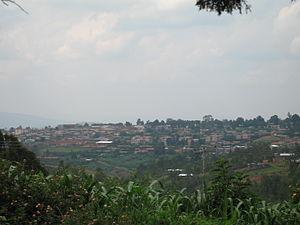
Gitega est la capitale et la seconde plus grande ville du Burundi, située à l'est de Bujumbura comptant actuellement une population de plus de cent mille habitants. C'est la capitale de la province de Gitega, une des 18 provinces du pays.